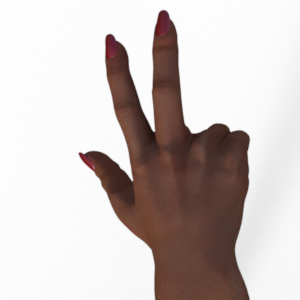
Label: scissors